Östergötland Runic Inscription MÖLM1960;230

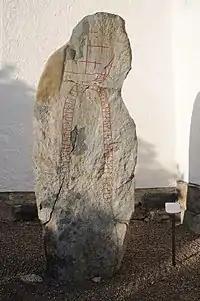
Runestone Ög MÖLM1960;230 from Törnevalla, Sweden.

Östergötland Runic Inscription MÖLM1960;230 or Ög MÖLM1960;230 is the Rundata catalog number for a memorial runestone that is located near a church in Törnevalla, which is 2 kilometers east of Linghem, Östergötland County, Sweden, which was in the historic province of Östergötland. The runestone has an inscription which refers to a Viking Age mercantile guild and depicts a ship.